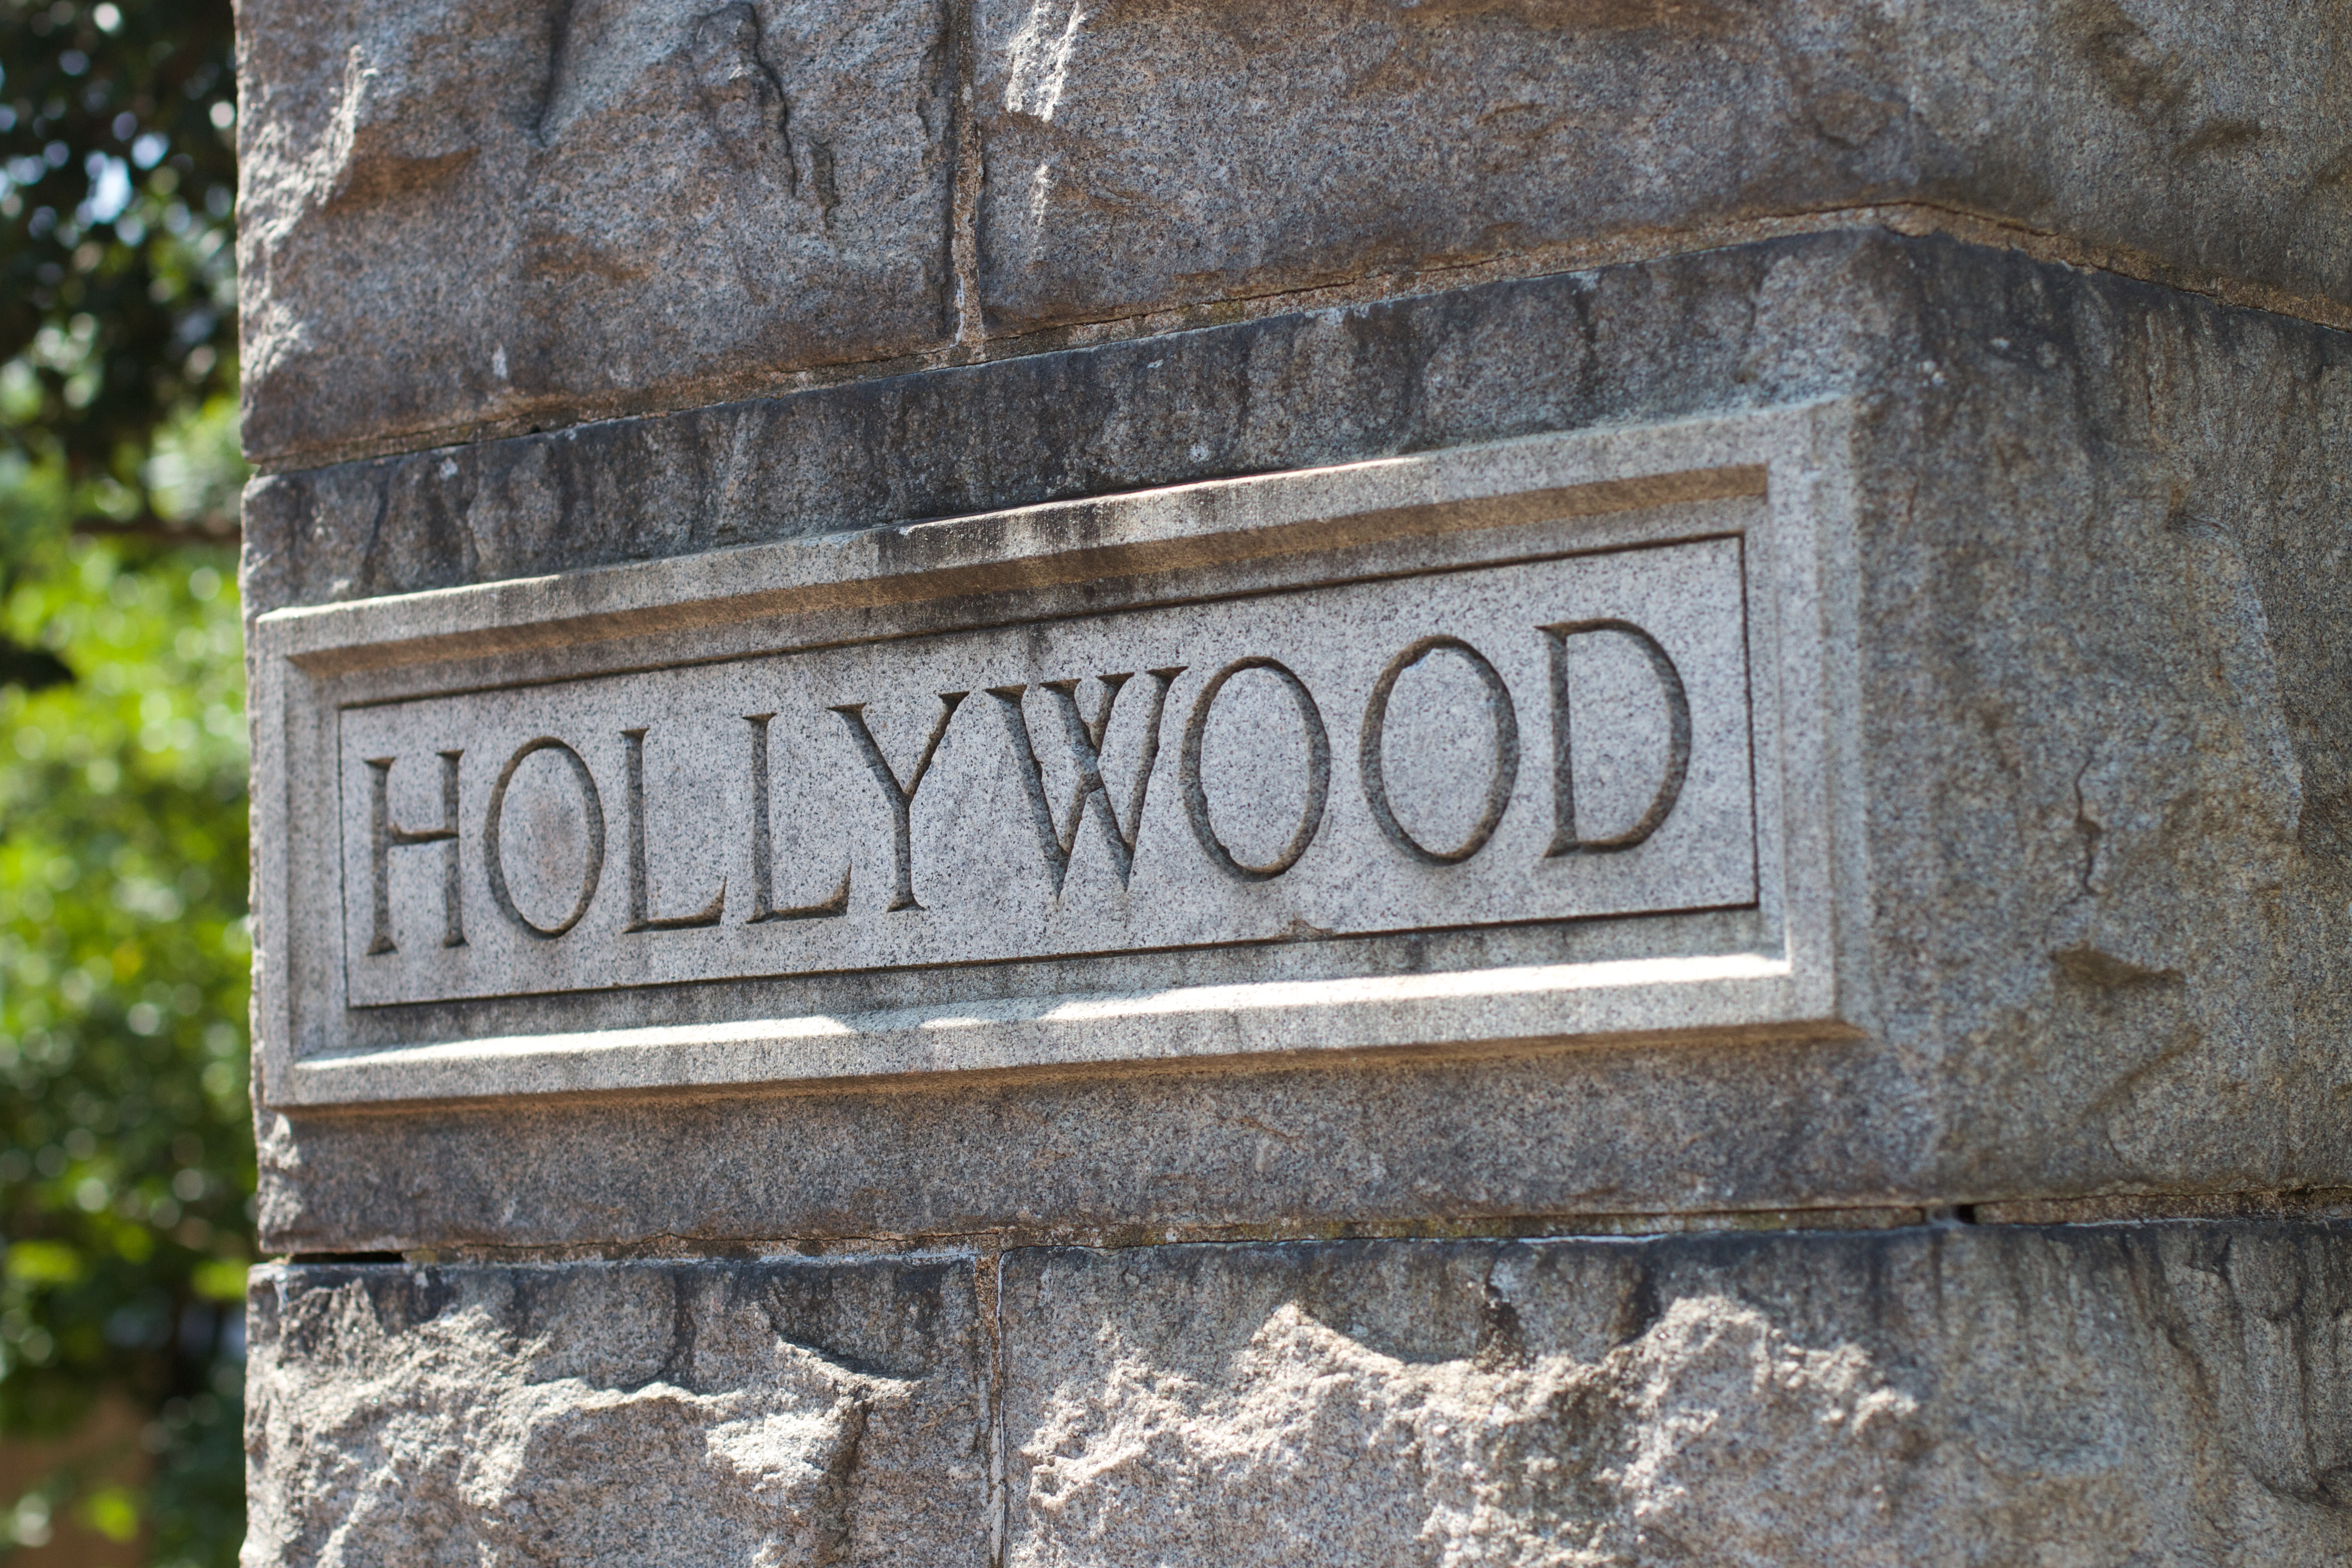
rock, wood, wall, monument, sign, memorial, history, stele, ancient history, commemorative plaque